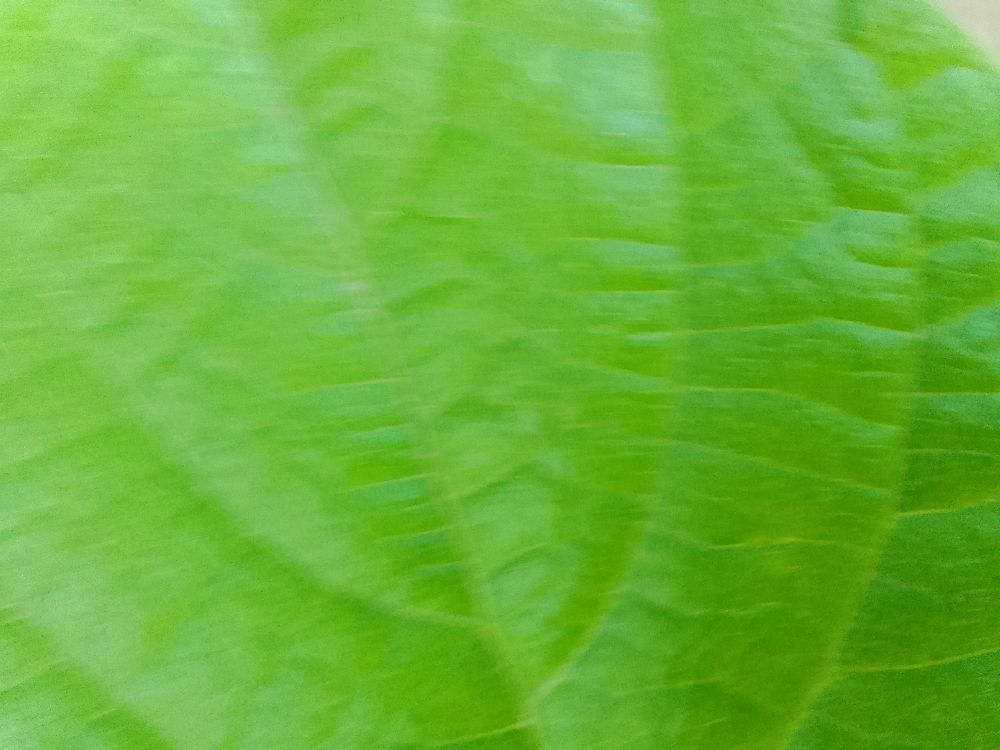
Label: healthy